Super Bowl XL

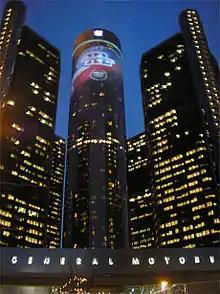
The Renaissance Center decorated for Super Bowl XL.

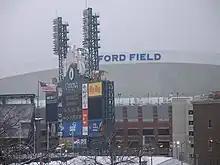
Ford Field on Super Bowl XL Sunday, countdown to kickoff on Comerica Park's score board.

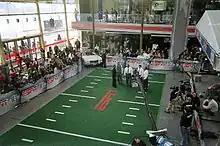
Renaissance Center Wintergarden turned into an ESPN studio for Super Bowl XL.

Super Bowl XL was televised by ABC. This was ABC's final NFL telecast before the ABC Sports division merged with sister network ESPN in September 2006 to form ESPN on ABC. And under the league's new television contracts beginning in the 2006 season, ESPN took over "Monday Night Football" from ABC, and NBC took over "Sunday Night Football" from ESPN. The NFL was then reluctant to add ESPN to the Super Bowl rotation because of the potential decrease in viewership due to the relatively limited access to cable television compared to that of an over-the-air network. The league would then allow ABC to simulcast all future ESPN-produced playoff games starting in January 2016, and select Monday Night games starting in 2020. ESPN/ABC simulcasts would finally be added to the Super Bowl rotation in 2021, with the Super Bowls in 2027 and 2031.